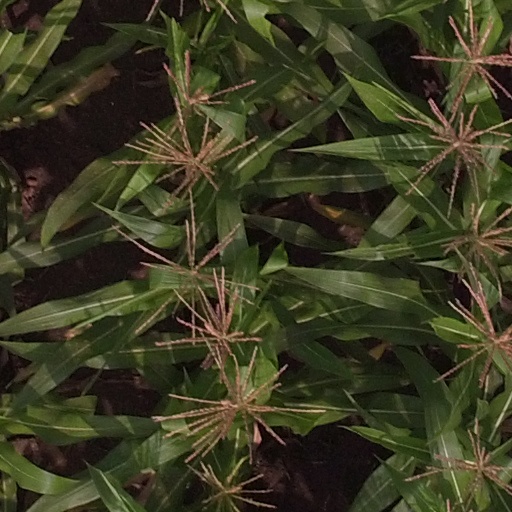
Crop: maize; corn